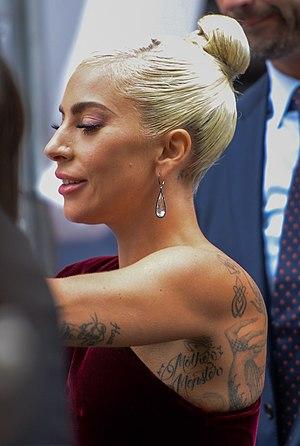
A Star Is Born ou Une étoile est née est un film musical américain coécrit, coproduit et réalisé par Bradley Cooper, sorti en 2018. Salué à la fois par le public et les critiques, le film et sa bande originale remportent plus d'une soixantaine de prix.